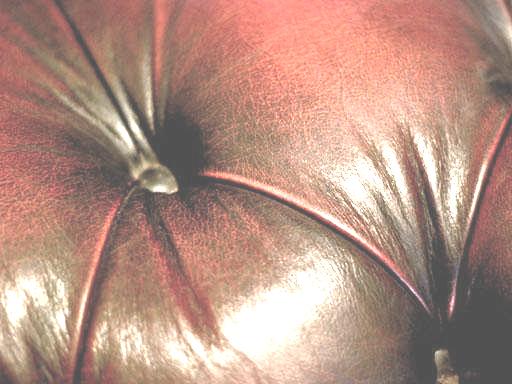
Material: leather